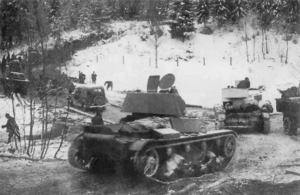
Karelske næs / Historie / 2. Verdenskrig
Fremrykkende sovjetiske tanks i december 1939.
Det karelske næs betegner landområdet mellem Ladogasøen og Finske Bugt. Vigtigste by er Vyborg, som ligger længst inde i den Finske bugt, nord for selve næsset. Området tilhører nu Rusland som arv efter Sovjetunionen. På sydsiden ligger Sankt Petersborg, som dog ikke regnes med til næsset.